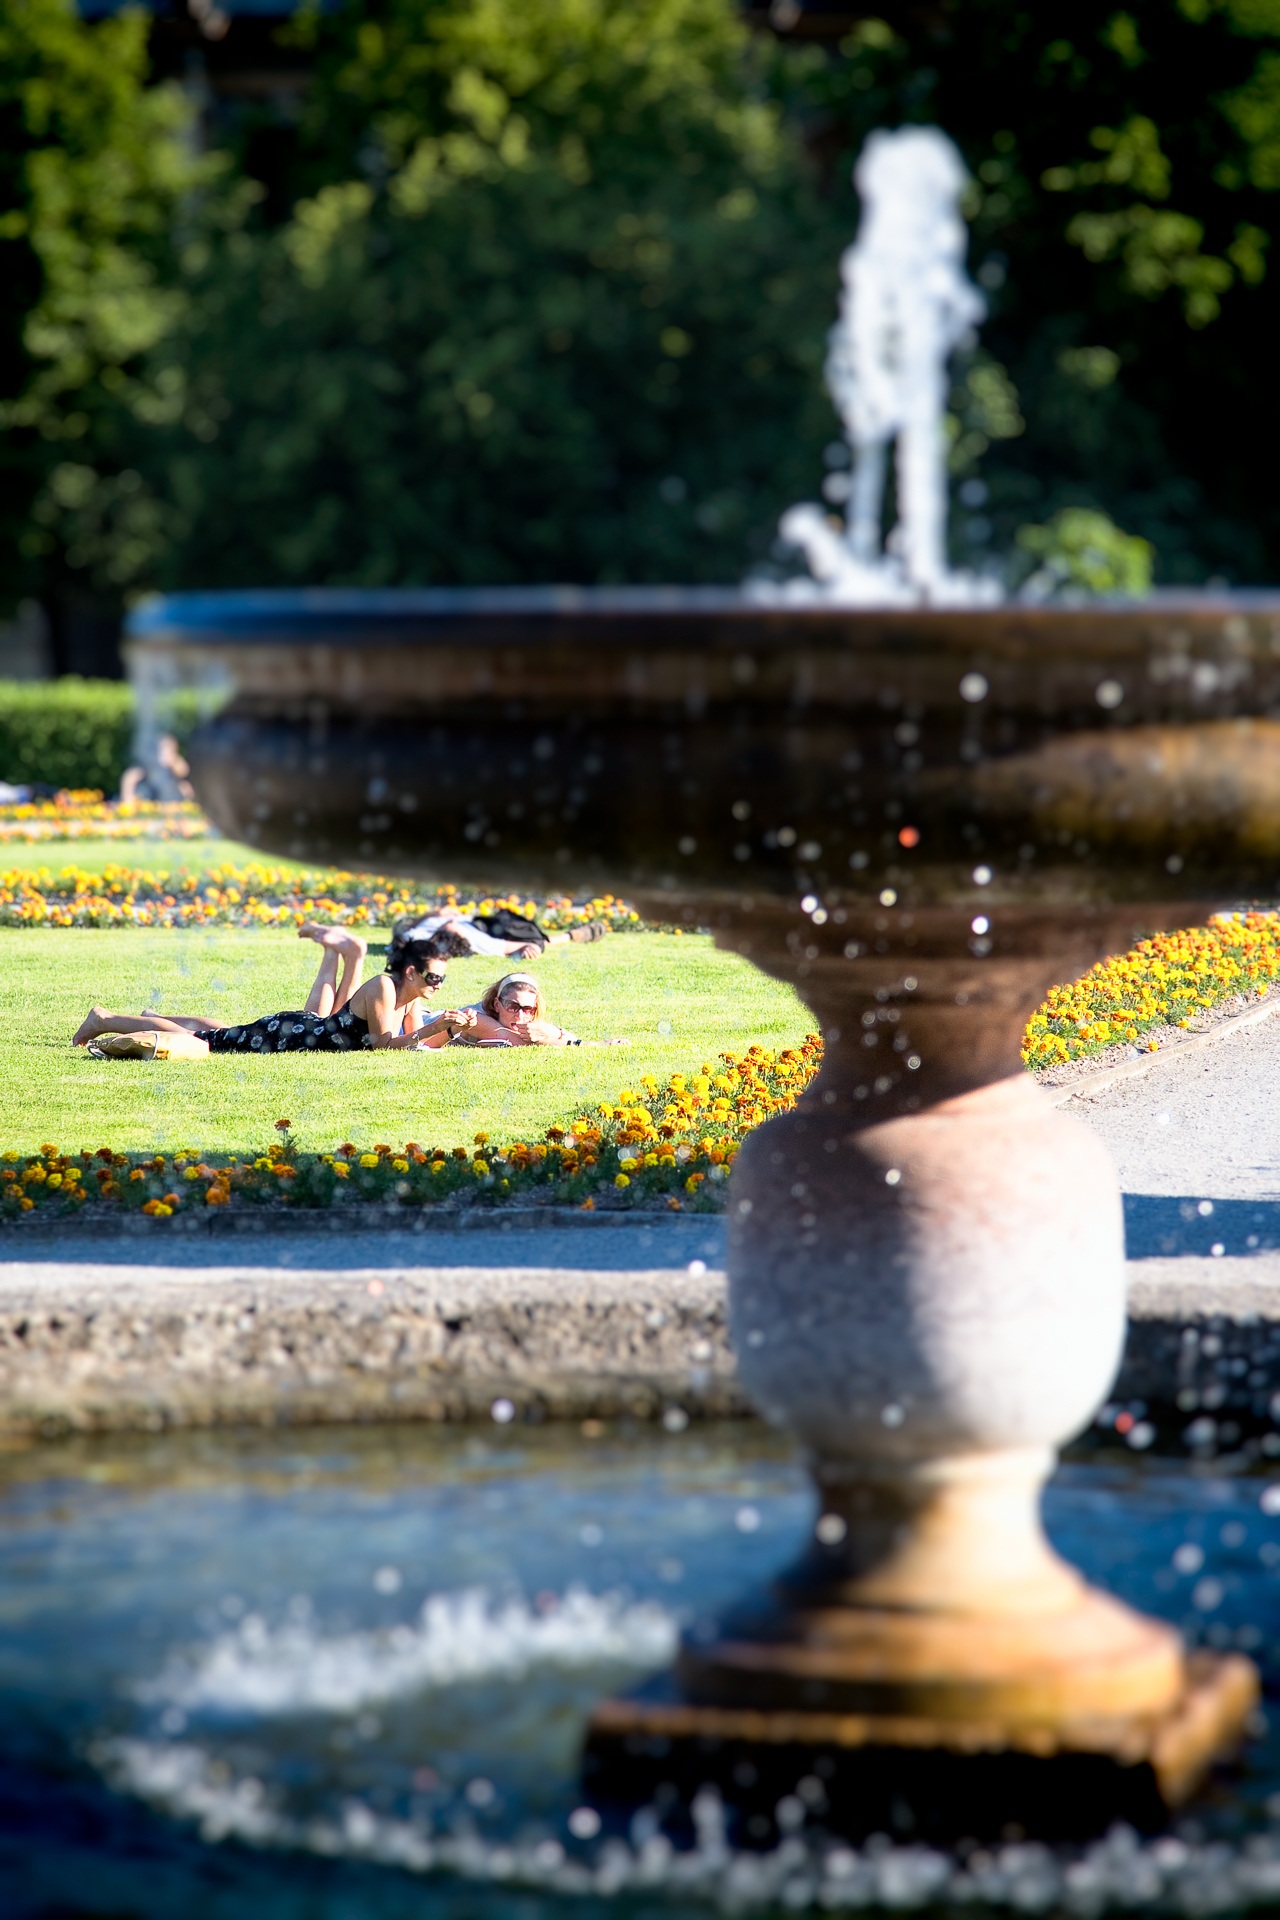
water, girl, sun, meadow, morning, summer, reflection, autumn, garden, fountain, water feature, munich, courtyard garden, evening light